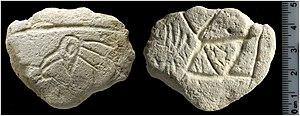
La préhistoire du Levant commence au Paléolithique inférieur, il y a environ 1,5 millions d'années, et s'achève à l'âge du bronze ancien, vers 2000 av. J.-C. Dans les frontières actuelles, cet espace couvre, du nord au sud, la Syrie occidentale, le Liban, la Syrie méridionale, Israël, la Palestine, la Jordanie, aussi une partie du Sinaï.